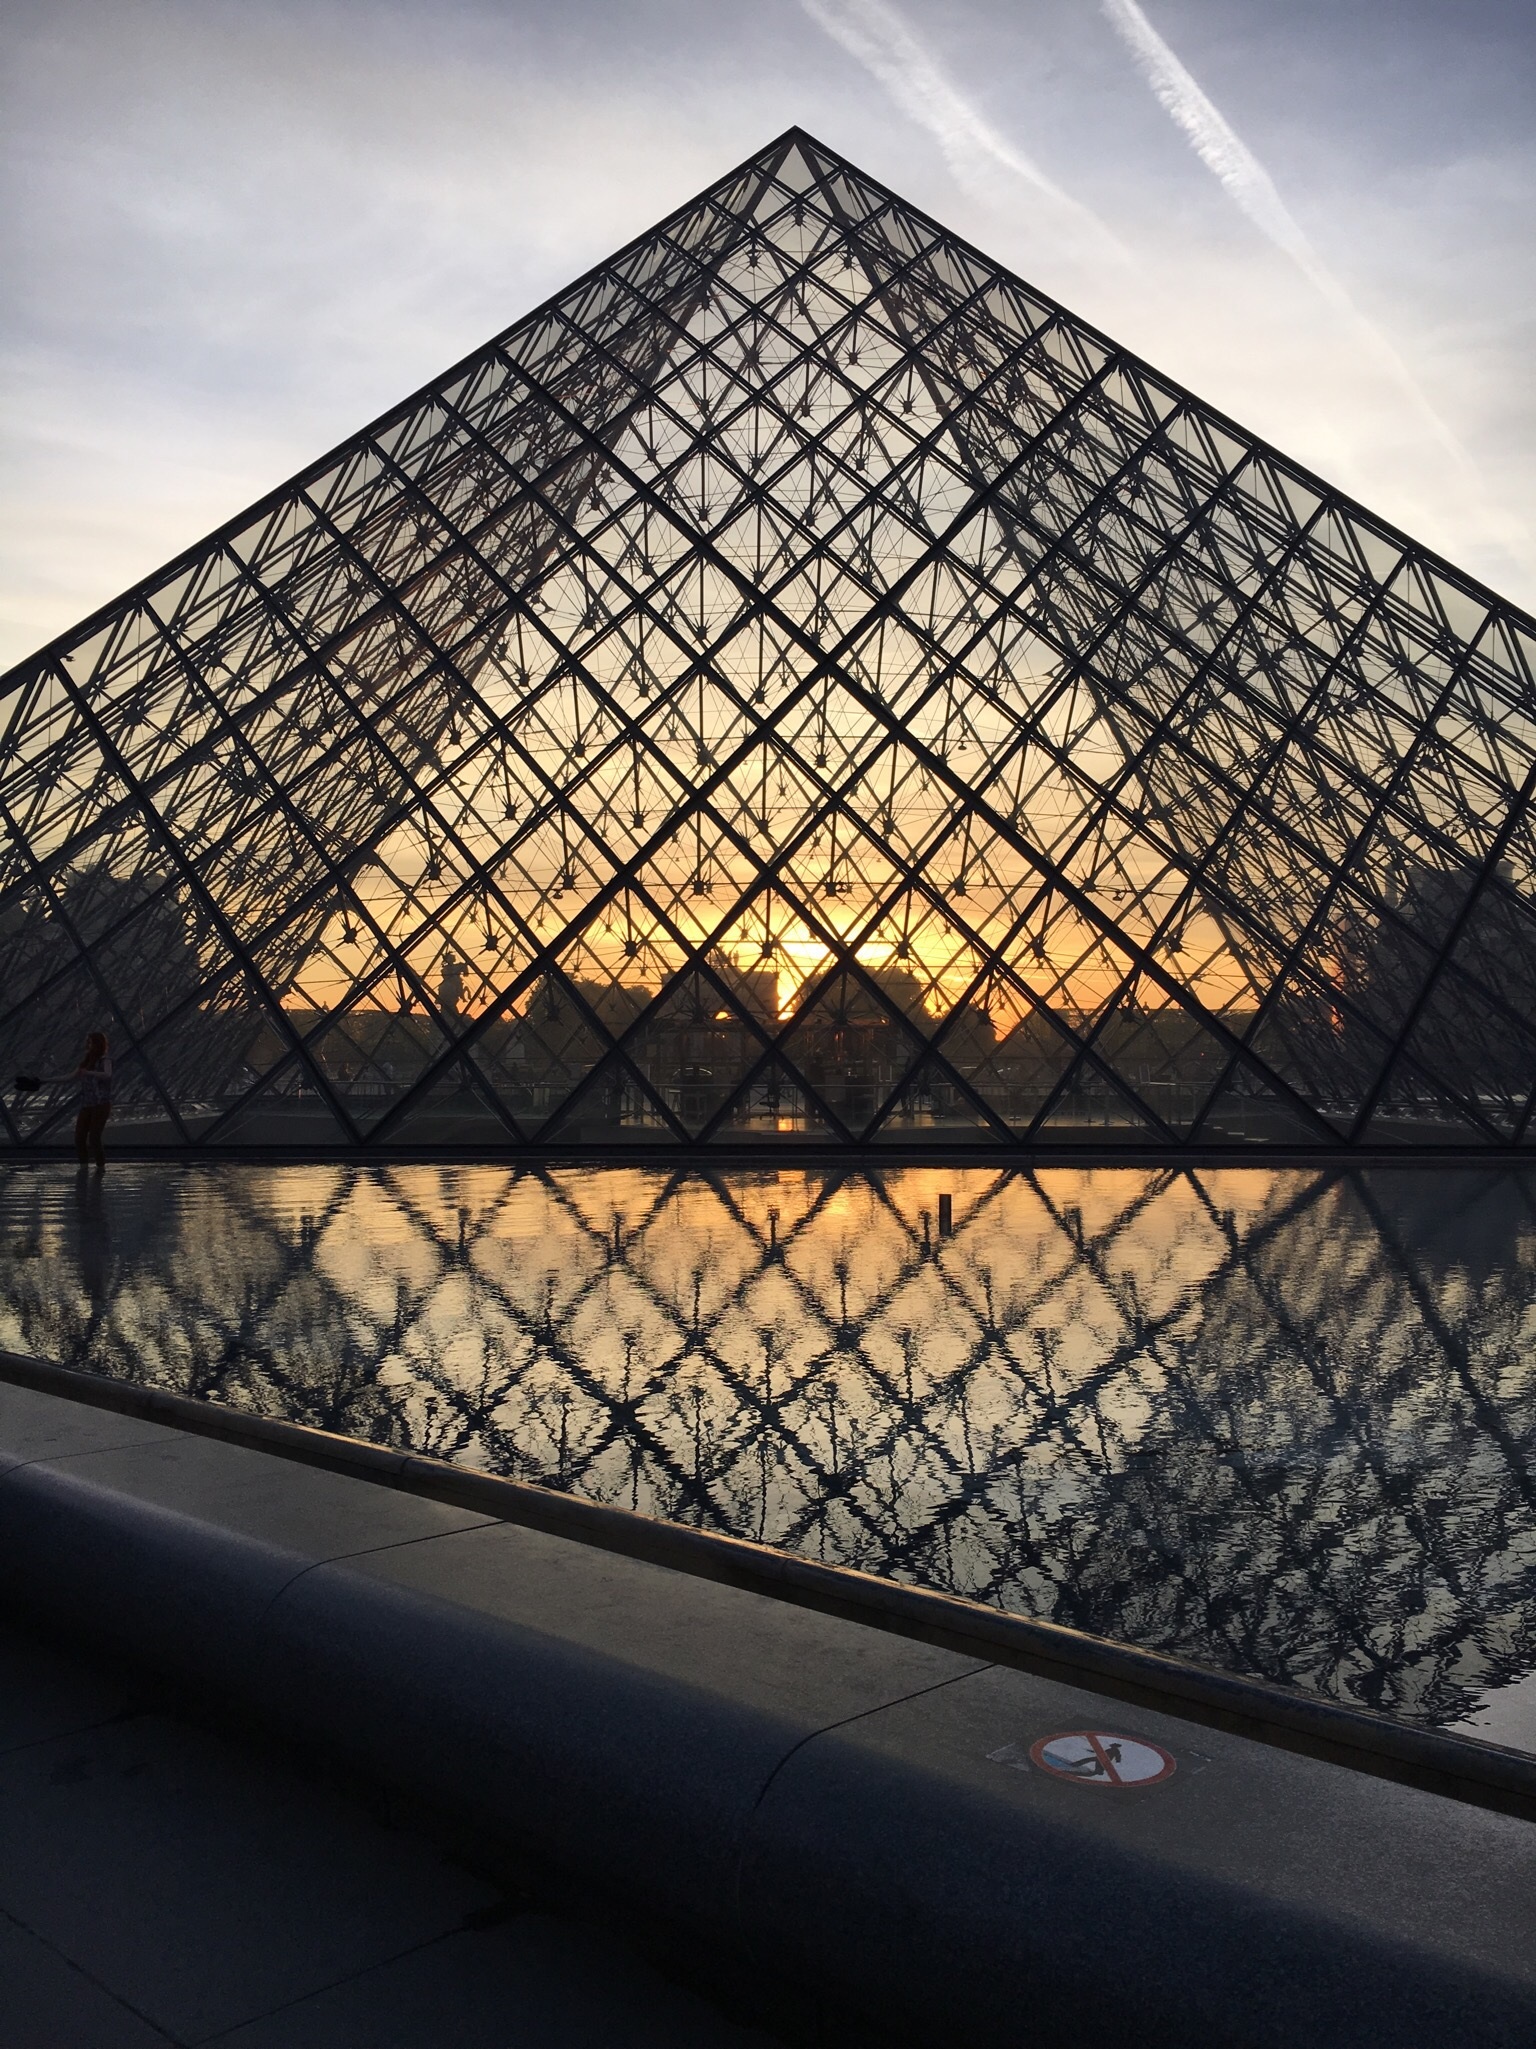
light, architecture, glass, roof, line, reflection, symmetry, shape, daylighting, outdoor structure